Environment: real
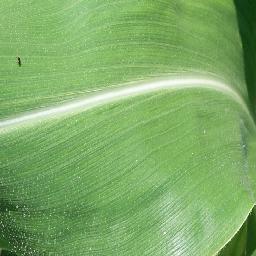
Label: healthy